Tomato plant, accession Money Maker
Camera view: bottom (45 deg); turntable rotation: 0 degrees
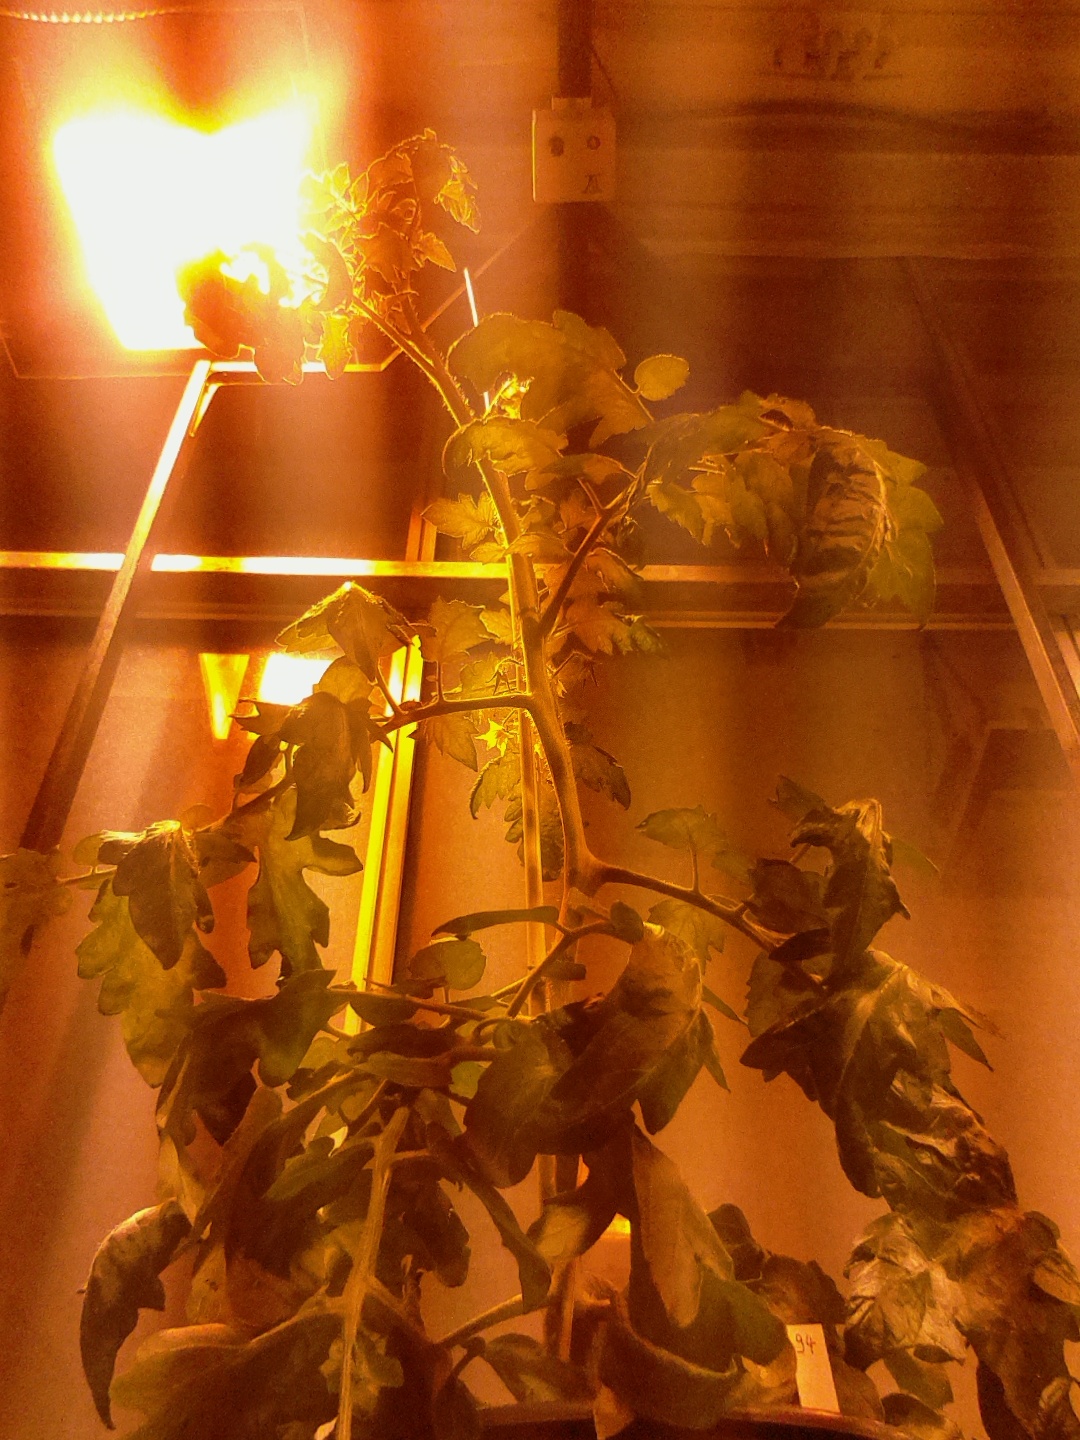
BBCH growth stage 69: End of flowering, 90%-100% of flowers open, more petals falling